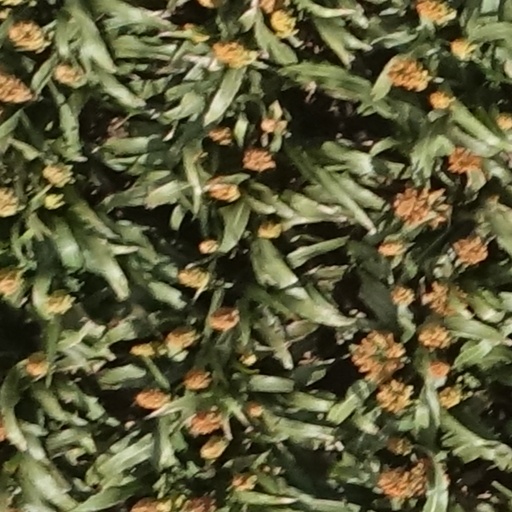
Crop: sorghum